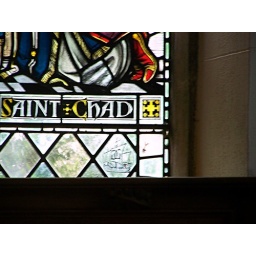
ship signature on east window in memory of Rev. Roger Oakden vicar to 1915.